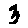
Label: 3